Donald Prothero

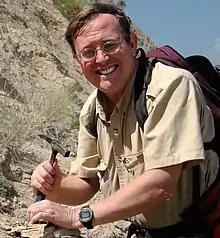
Donald Prothero, in the Troublesome Formation near Kremmling, central Colorado, 2008

Donald Ross Prothero (February 21, 1954) is an American geologist, paleontologist, and author who specializes in mammalian paleontology and magnetostratigraphy, a technique to date rock layers of the Cenozoic era and its use to date the climate changes which occurred 30–40 million years ago. He is the author or editor of more than 30 books and over 300 scientific papers, including at least 5 geology textbooks.